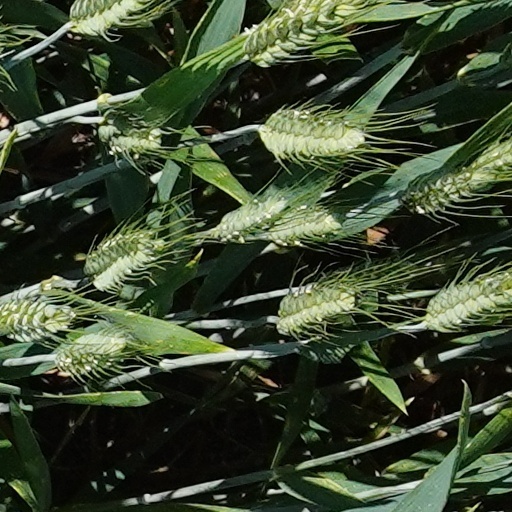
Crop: wheat